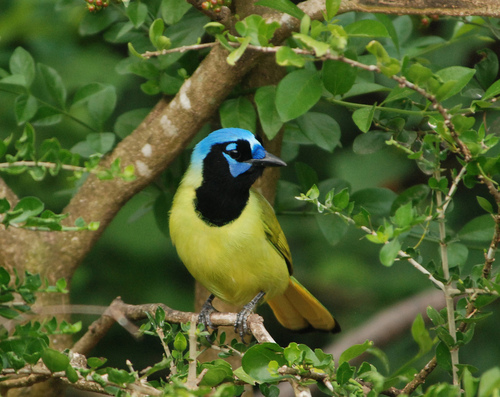
this striking bird has a yellow body with a black throat that extends up towards the crown, and bright blue crown and cheek patches.
this bird is blue, black, and vibrant yellow in color with a black slightly curved beak.
the head of the bird is crowned with bright blue, a black chest pattern and a green body.
this bird has a blue head with some black patches on his face and throat, aside from this its whole body is in yellow and green.
this bird has a bright blue crown with a black, sloping neck and a dull yellow feathered breast.
this bird has wings that are yellow and has a blue crown
this bird has wings that are green and has a yellow belly
this bird is yellow with black and blue and has a very short beak.
this bird is blue, black, and yellow in color, and has a black beak.
this colorful bird has a blue head, a black throat, and shades of yellow elsewhere on the body.
Species: Green Jay